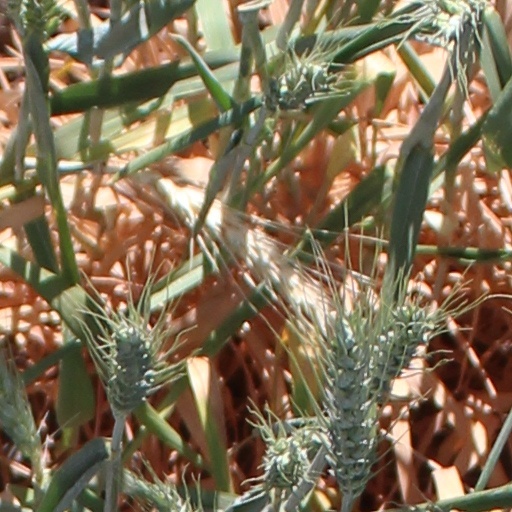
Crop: wheat